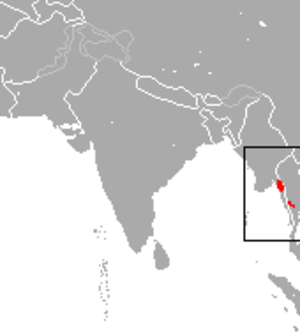
La Kitti à nez de porc, également appelée Chauve-souris bourdon, est une espèce animale de l'ordre des chiroptères. C'est l'unique espèce du genre Craseonycteris, lui-même l'unique genre de la famille des Craseonycteridae.